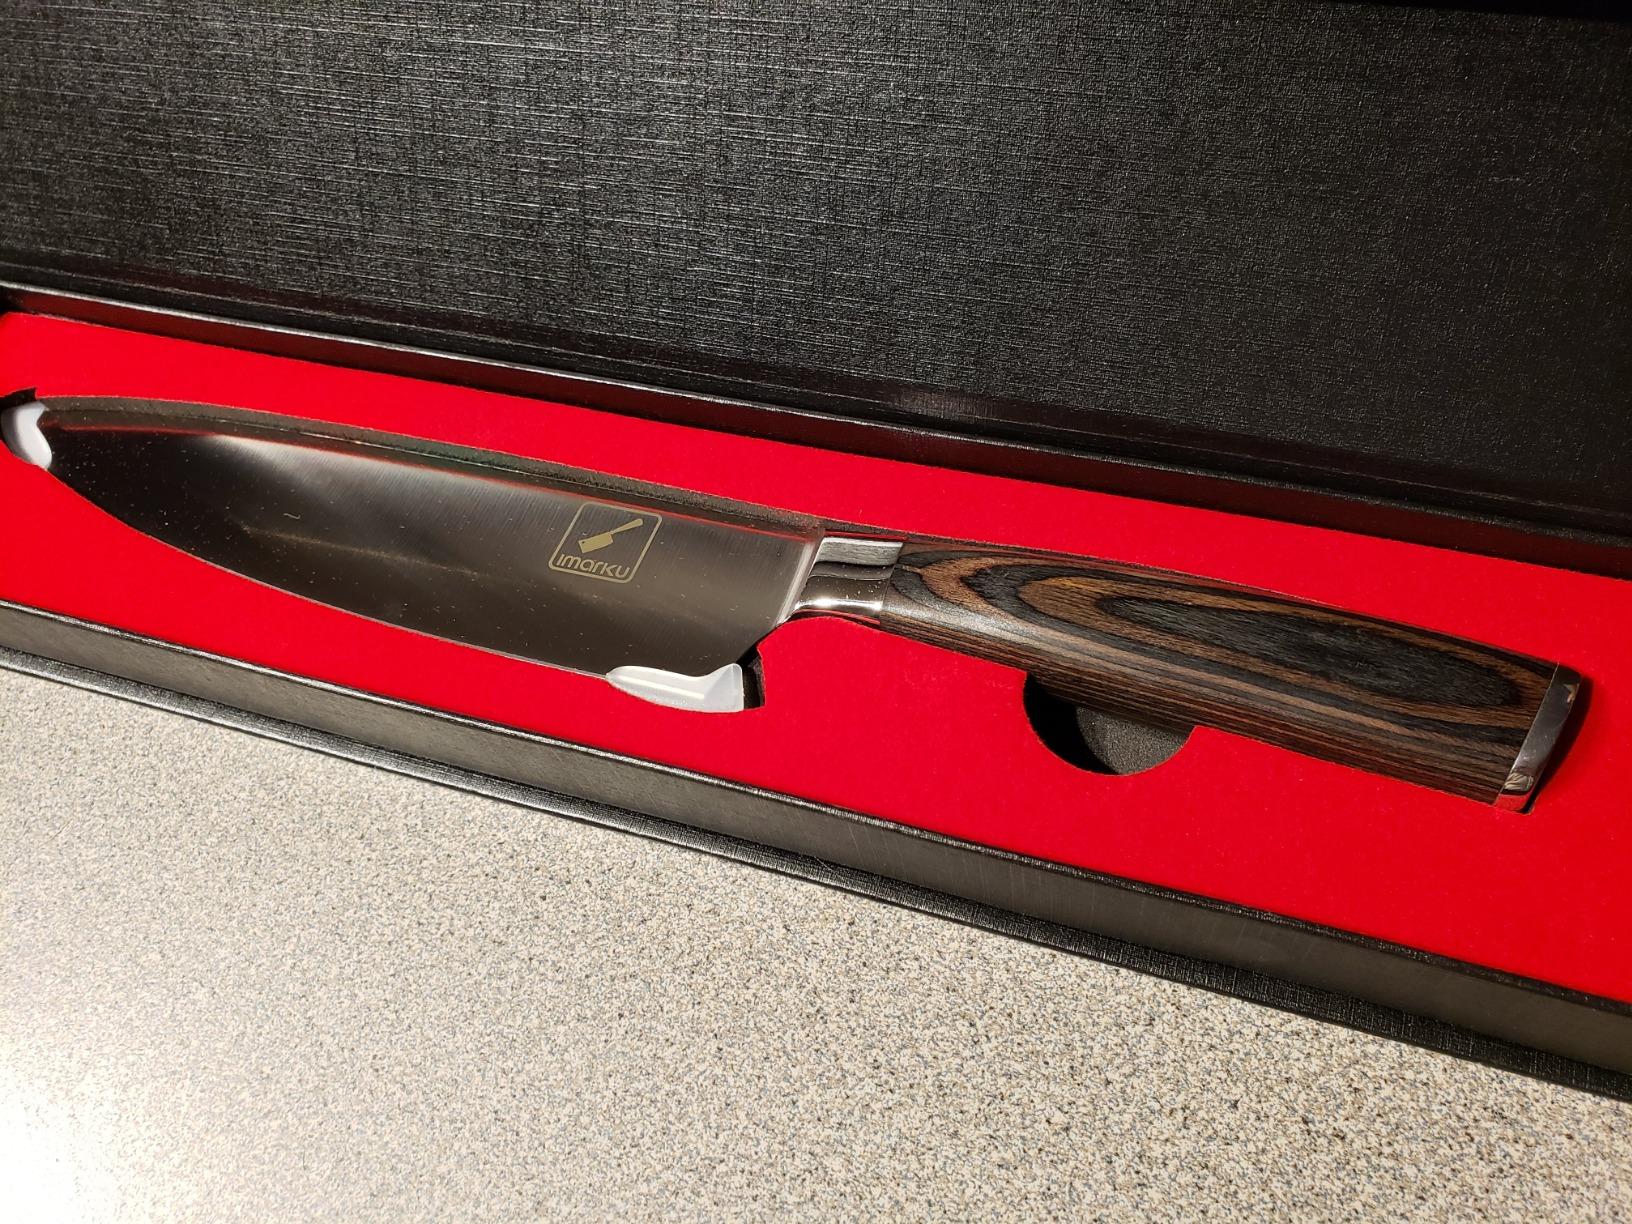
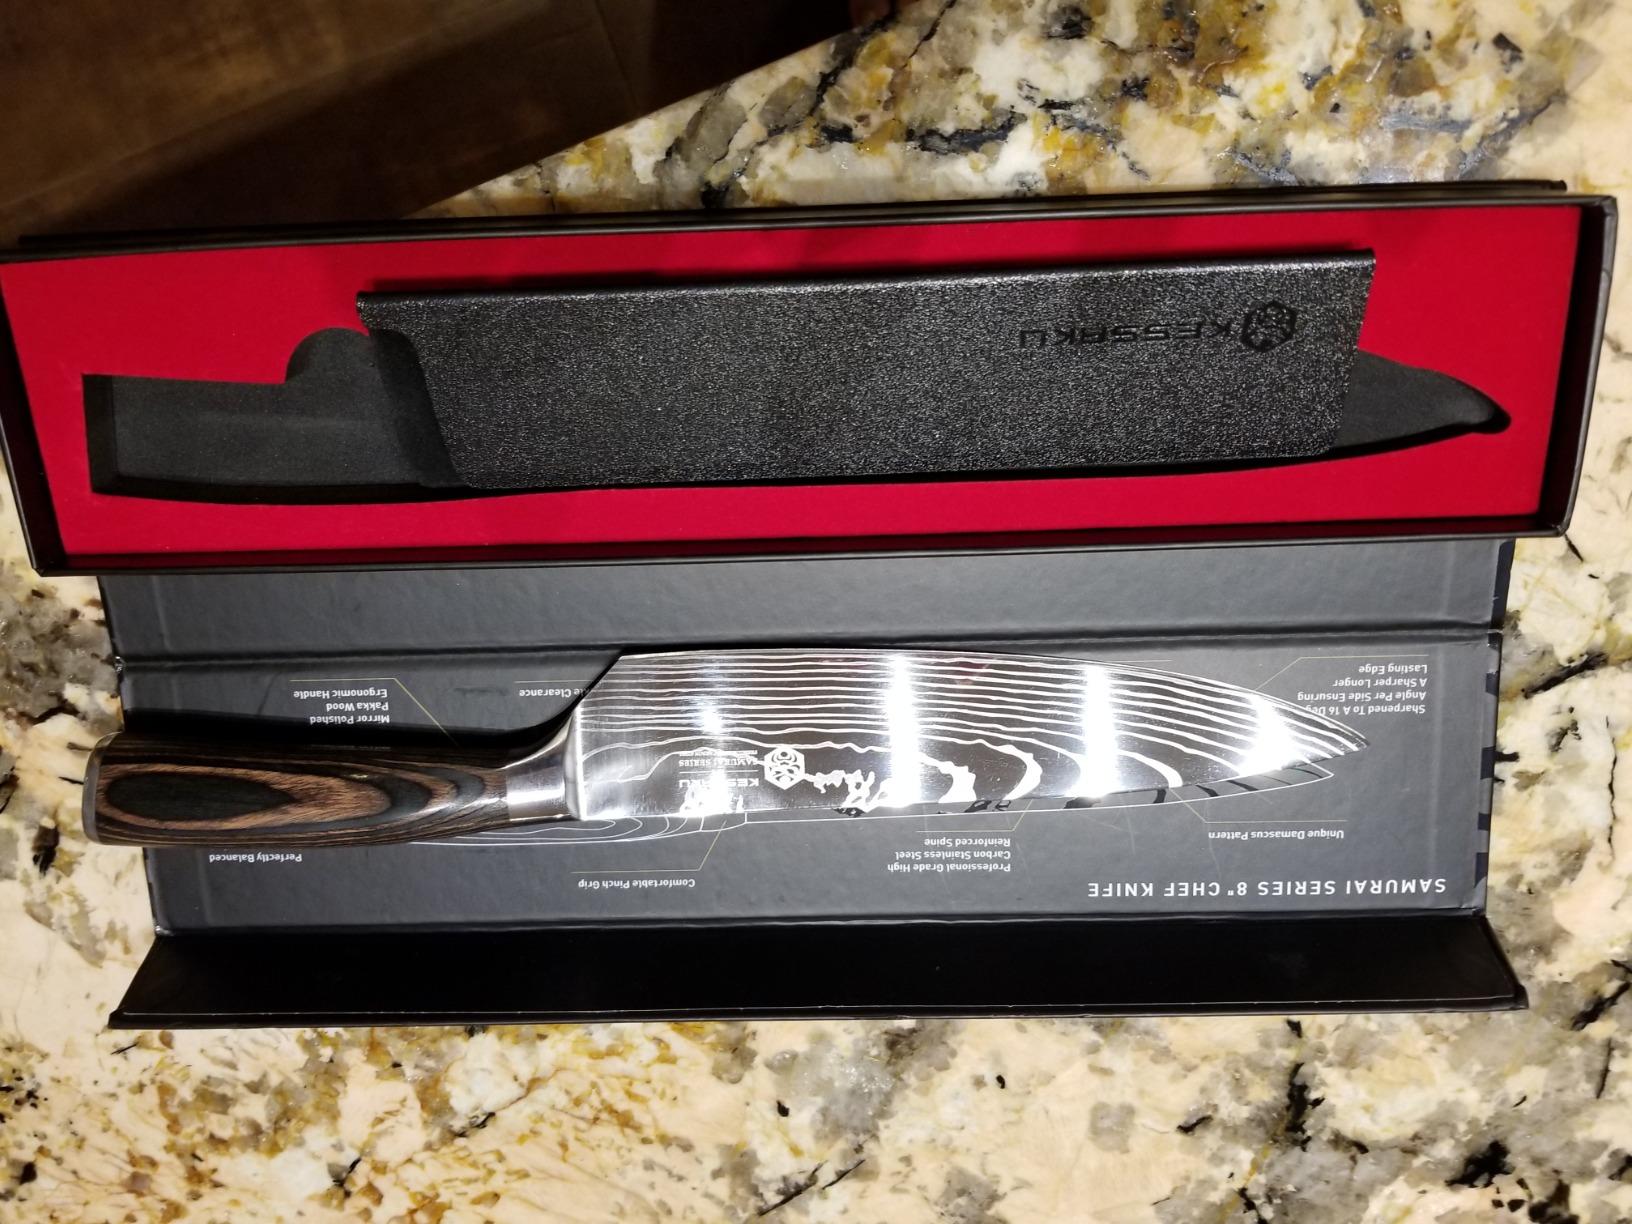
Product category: items_knife
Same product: no